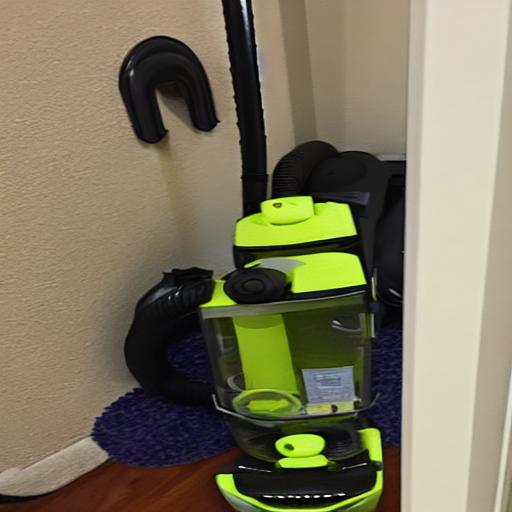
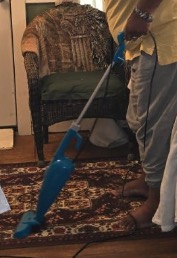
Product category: items_vacuum
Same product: no